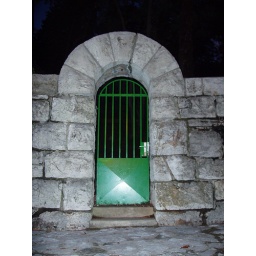
a door in the wall along the Lungomare